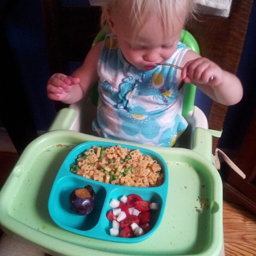
The baby is sitting on a highchair feeding herself.
a little kid sitting in a high chair while eating a meal
A toddler eating a meal in a highchair.
Baby in high chair eating with a spoon.
The baby in the high chair is feeding herself  using a utensil